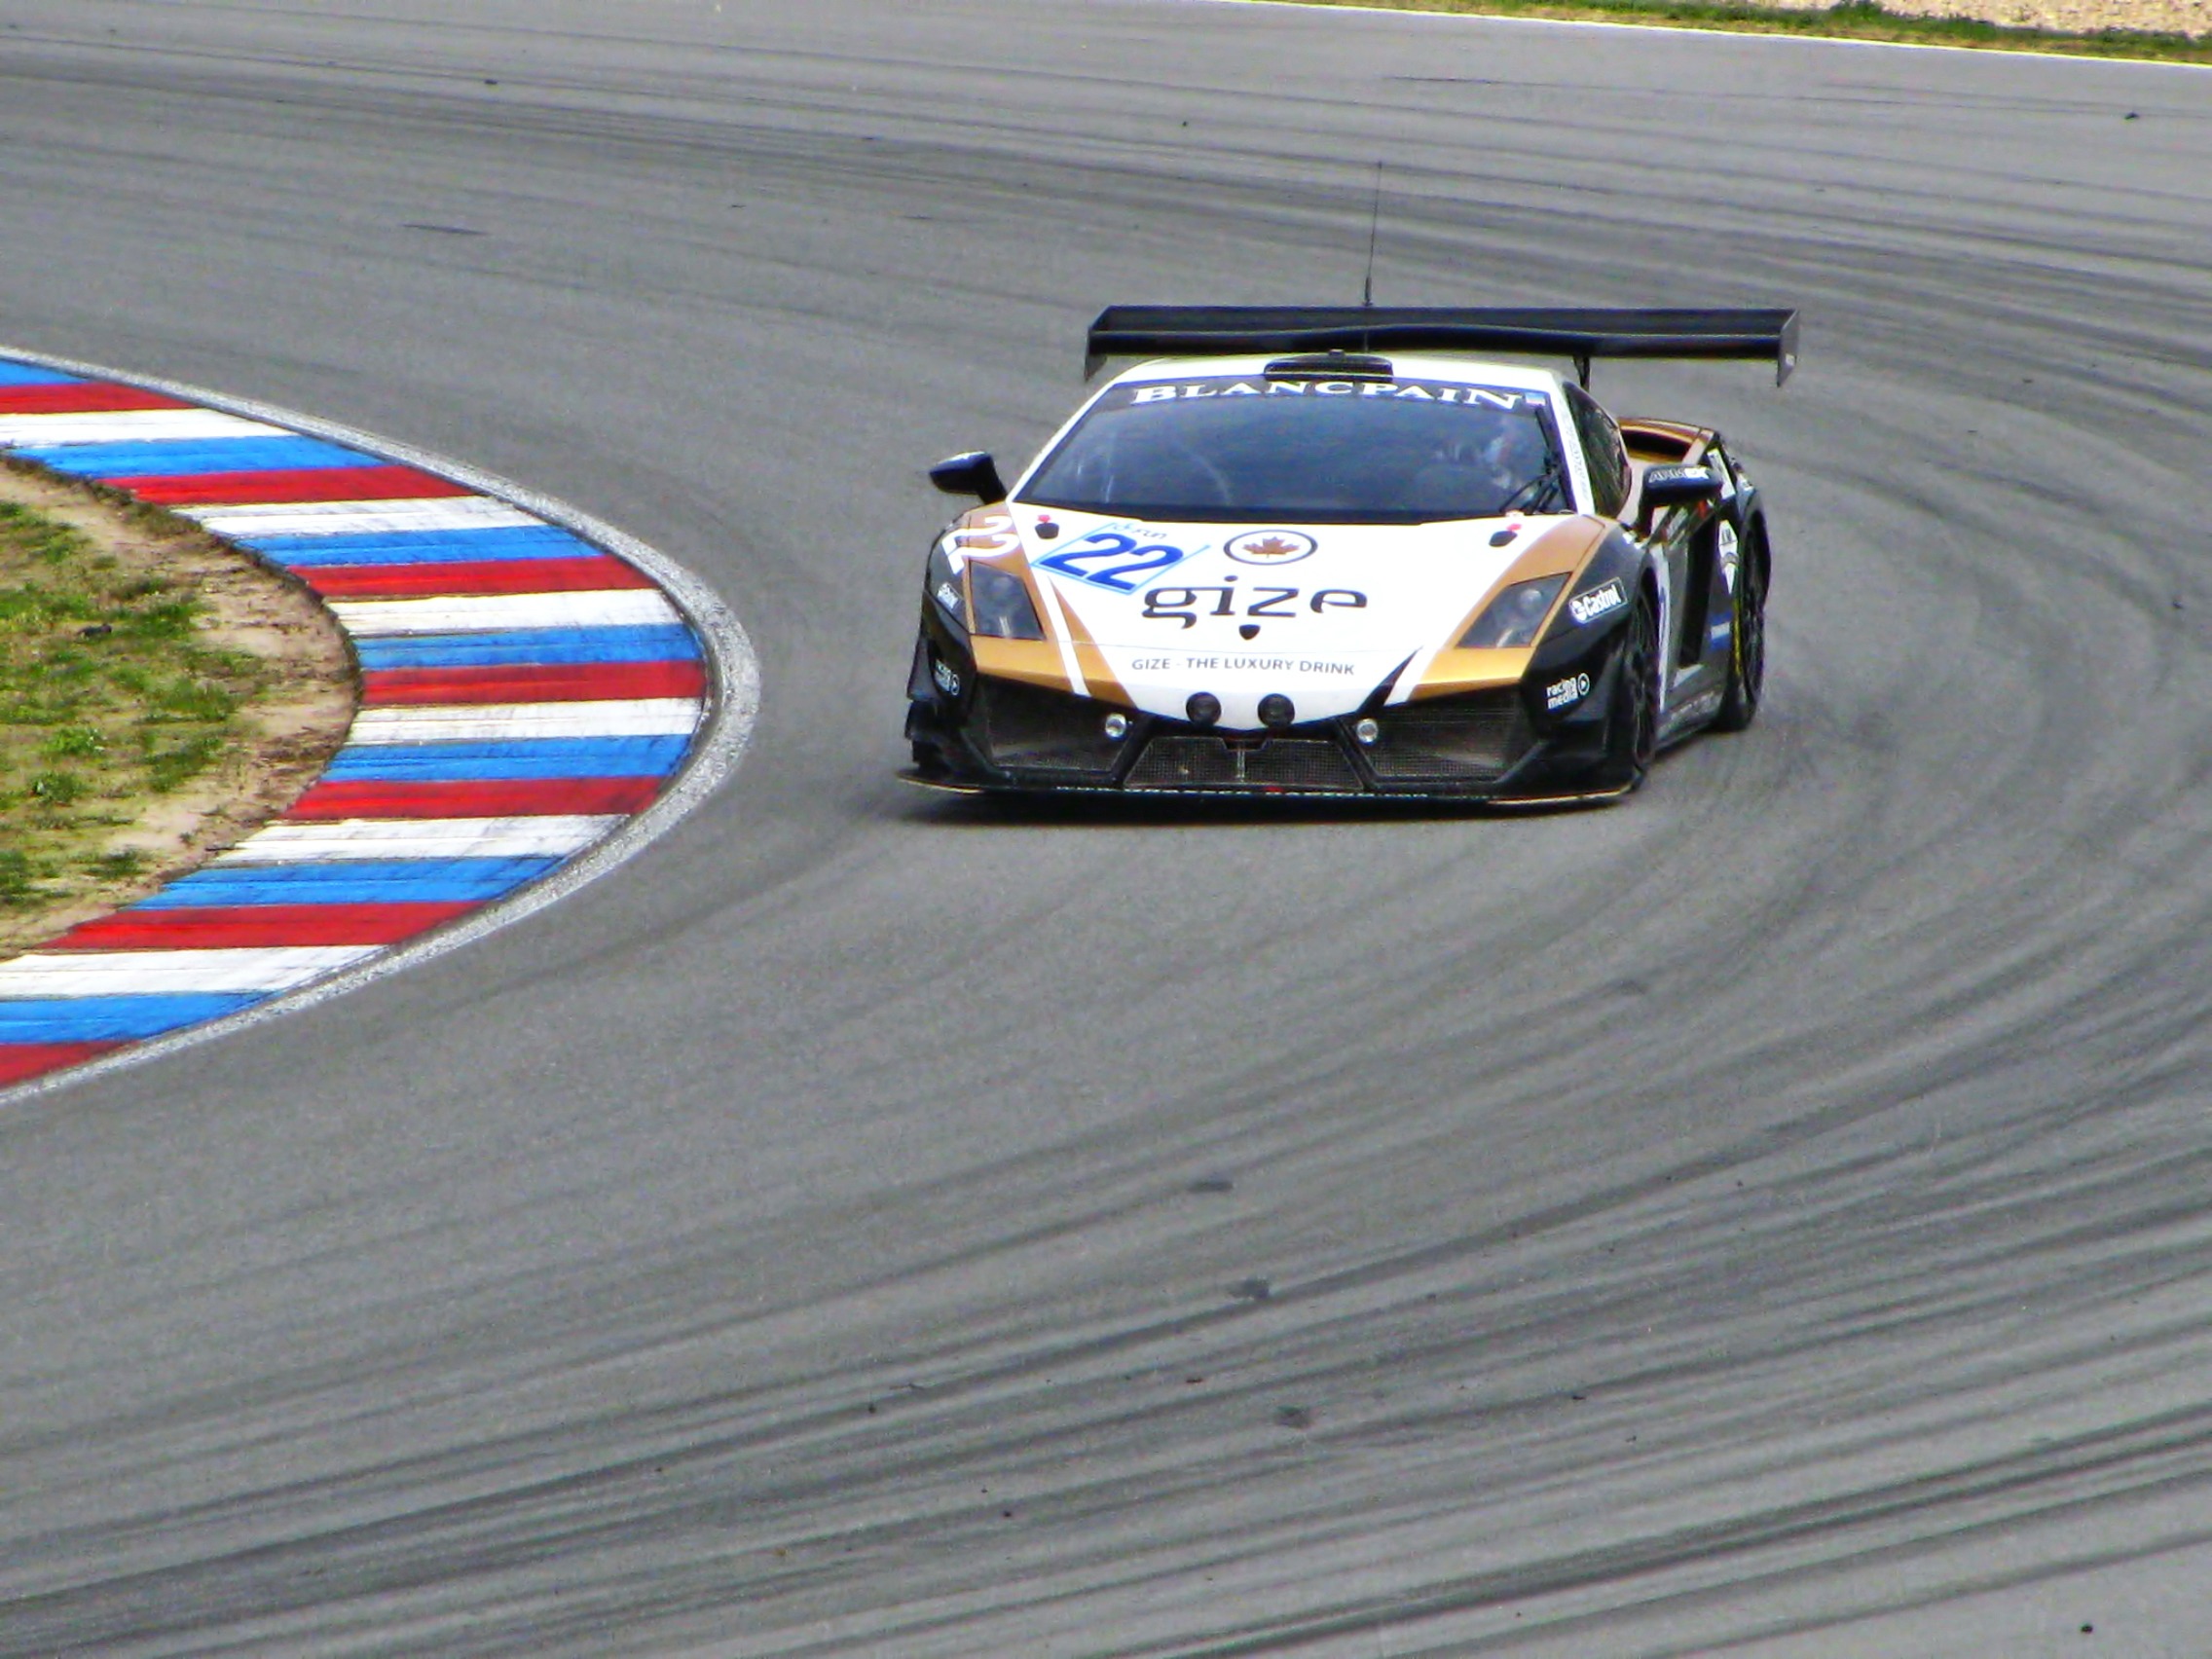
track, car, driving, vehicle, speed, sports car, race car, race, competition, supercar, power, automobiles, sports, cars, racing, motor, race track, gt, races, motors, fast, circuit, brno, lamborghini, vehicles, racing car, land vehicle, auto racing, automobile make, automotive design, luxury vehicle, performance car, fia gt